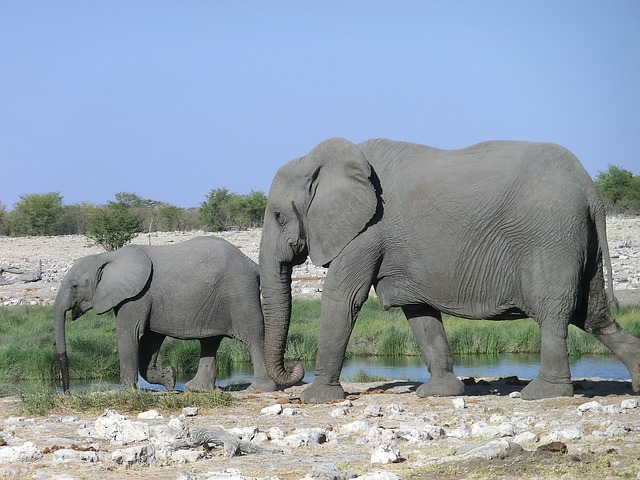
Label: elephant